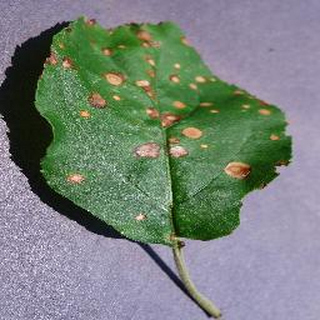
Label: apple_black_rot